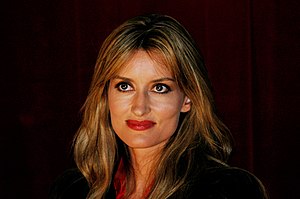
Natascha McElhone
Natascha McElhone i 2009
Natascha McElhone, egentlig Natasha Taylor er en britisk filmskuespiller, uddannet ved London Academy of Music and Dramatic Art.